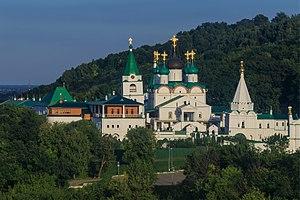
Nijni Novgorod ou Nijni-Novgorod est une des principales villes de Russie. Elle est située dans la partie centrale de la Russie européenne au confluent de la Volga et de l'Oka, à 402 km à l'est-nord-est de la capitale du pays Moscou. Sa population s'élève à 1 266 871 habitants en 2016, ce qui en fait la cinquième agglomération de Russie. La ville est la capitale de l'oblast de Nijni Novgorod, du district fédéral de la Volga et le centre économique de la région économique de Volga-Viatka.